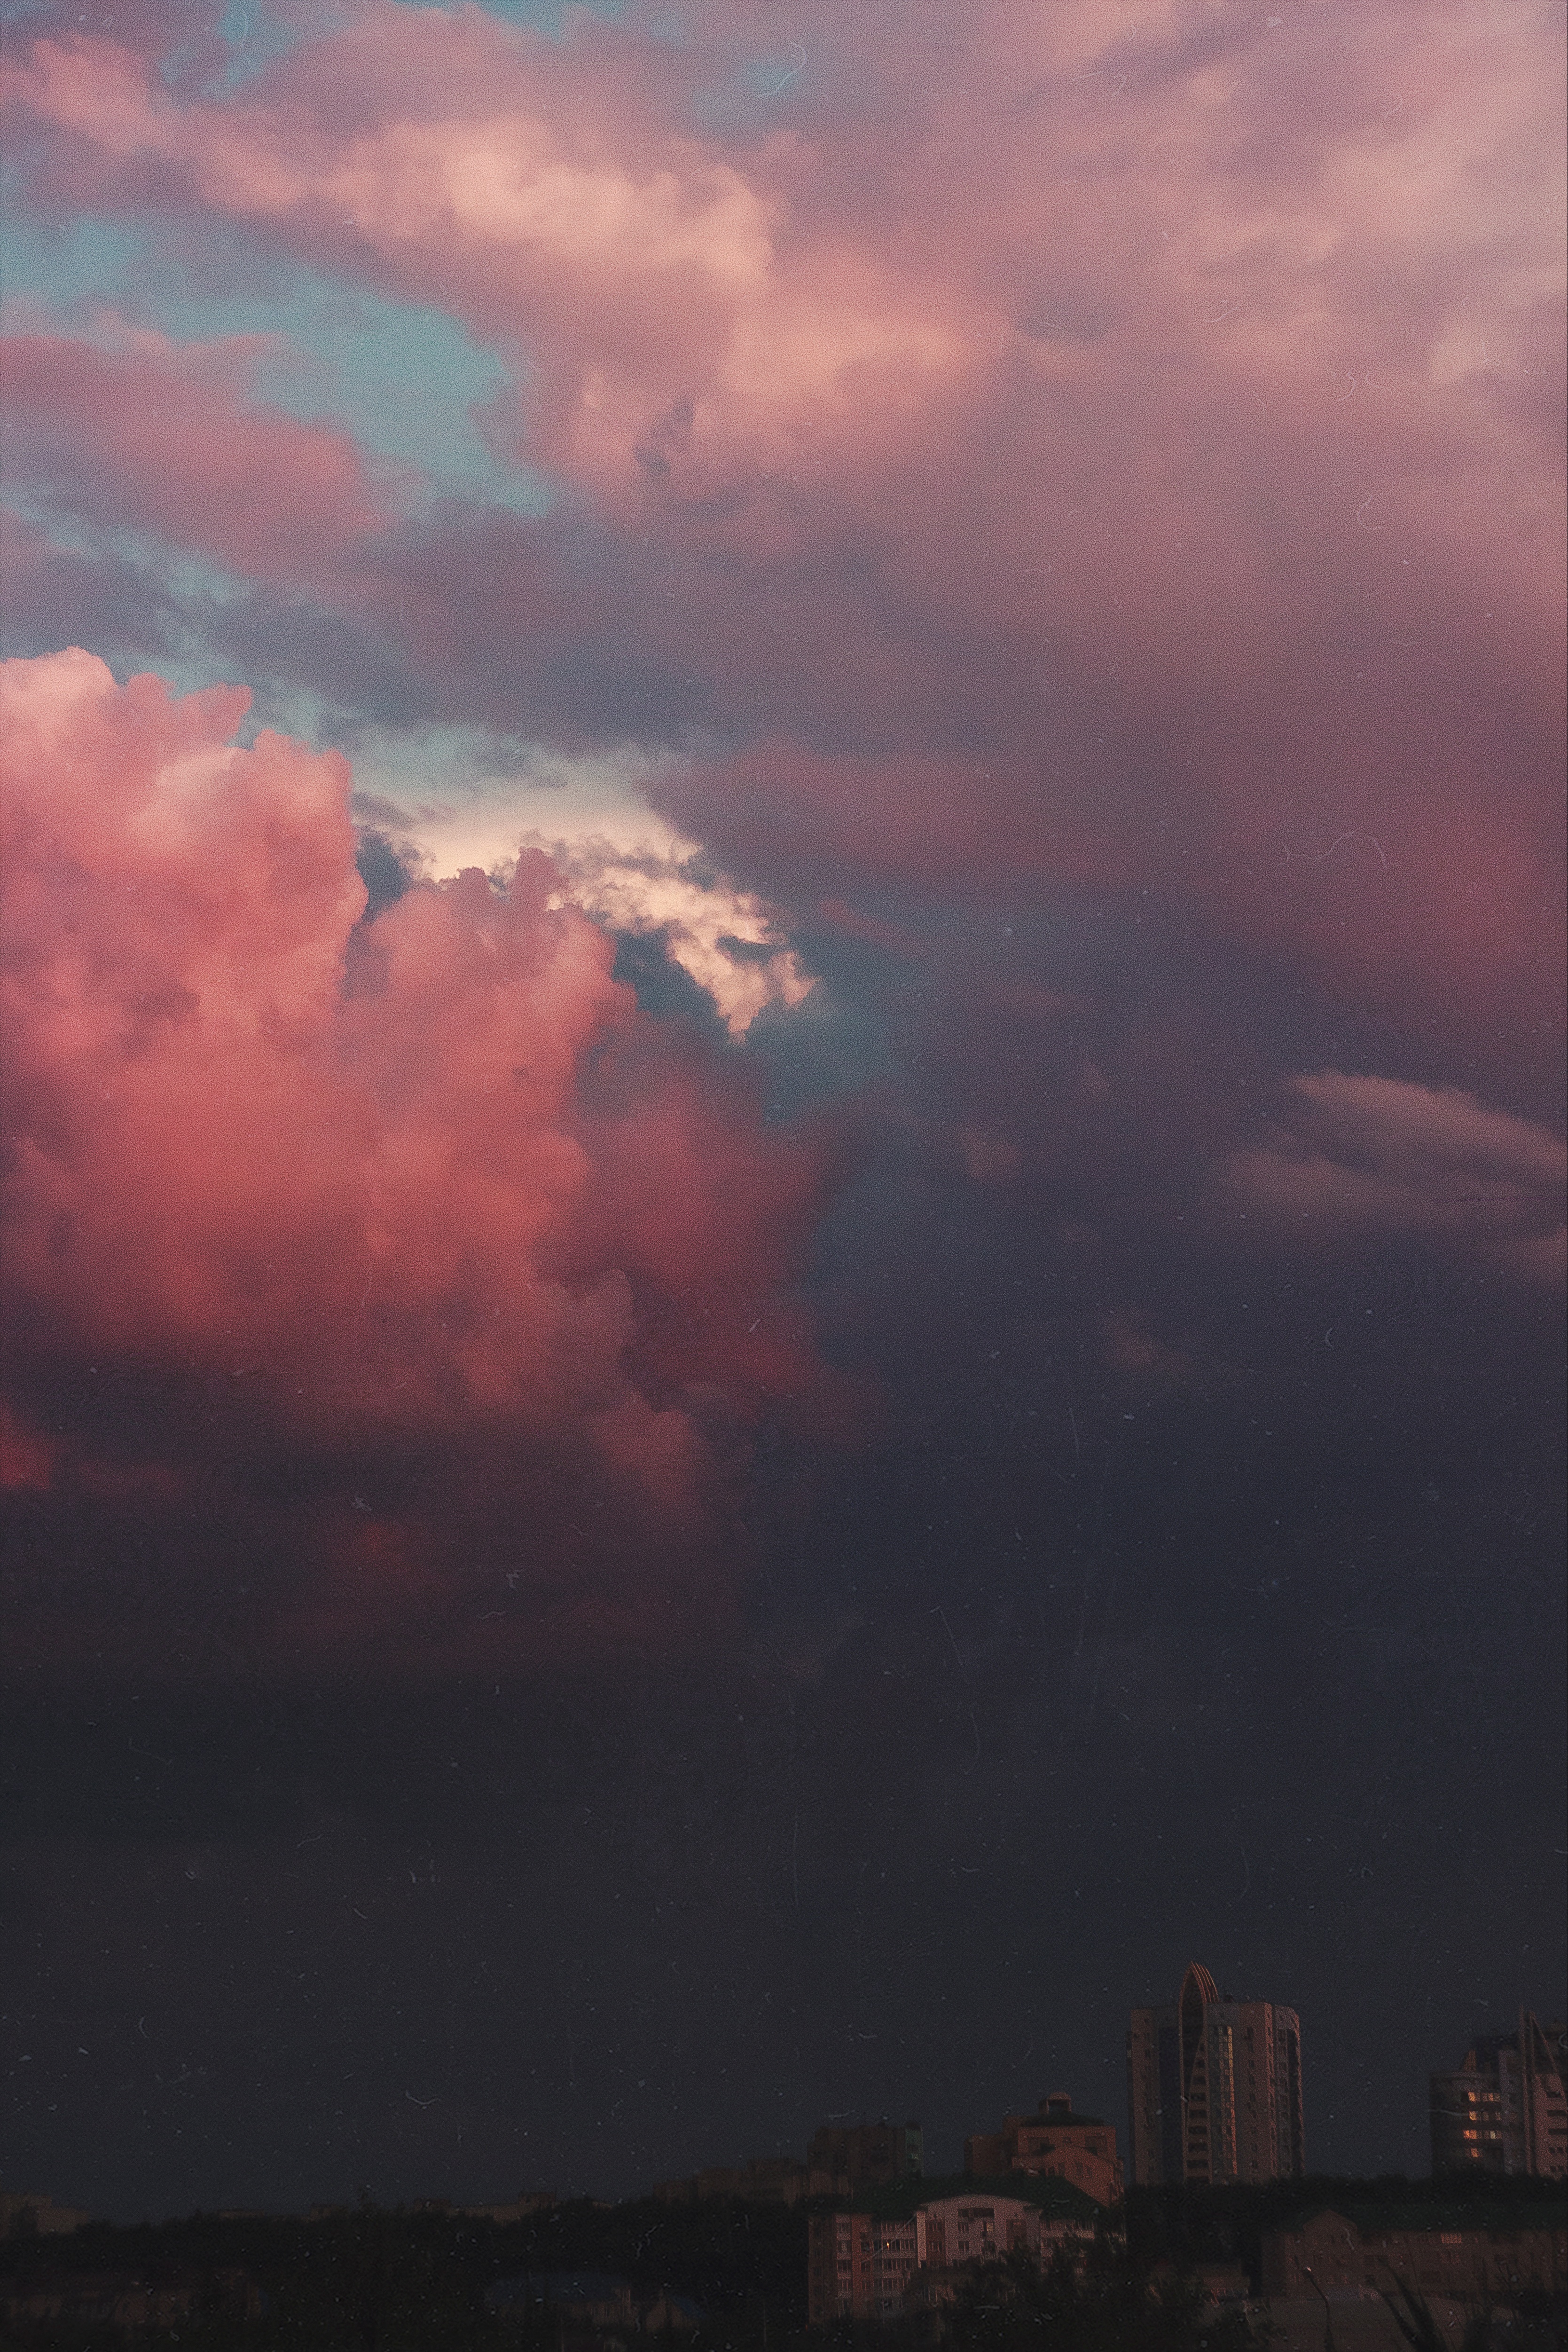
horizon, cloud, sky, sunrise, sunset, morning, dawn, atmosphere, dusk, evening, weather, darkness, afterglow, meteorological phenomenon, red sky at morning